Anthony Hoskins

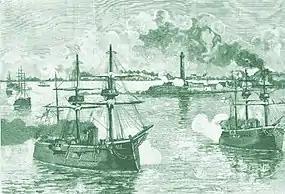
The bombardment of Alexandria, at which Hoskins acted as second-in-command, during the Anglo-Egyptian War

Promoted to rear admiral on 15 June 1879, Hoskins became Junior Naval Lord in May 1880 but was despatched to the Mediterranean in 1882 where he acted as Second-in-Command of the Fleet at the bombardment of Alexandria in July 1882 during the Anglo-Egyptian War. Having been advanced to Knight Commander of the Order of the Bath on 17 November 1882, Hoskins became Admiral Superintendent of Naval Reserves later that month. For his service during the Anglo-Egyptian War he was appointed to the Turkish Order of the Medjidie, Second Class on 12 January 1883.